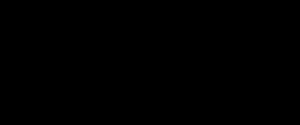
Op
Filmens logo
Op er en computeranimeret Disney-Pixar-film fra 2009, instrueret af Pete Docter.